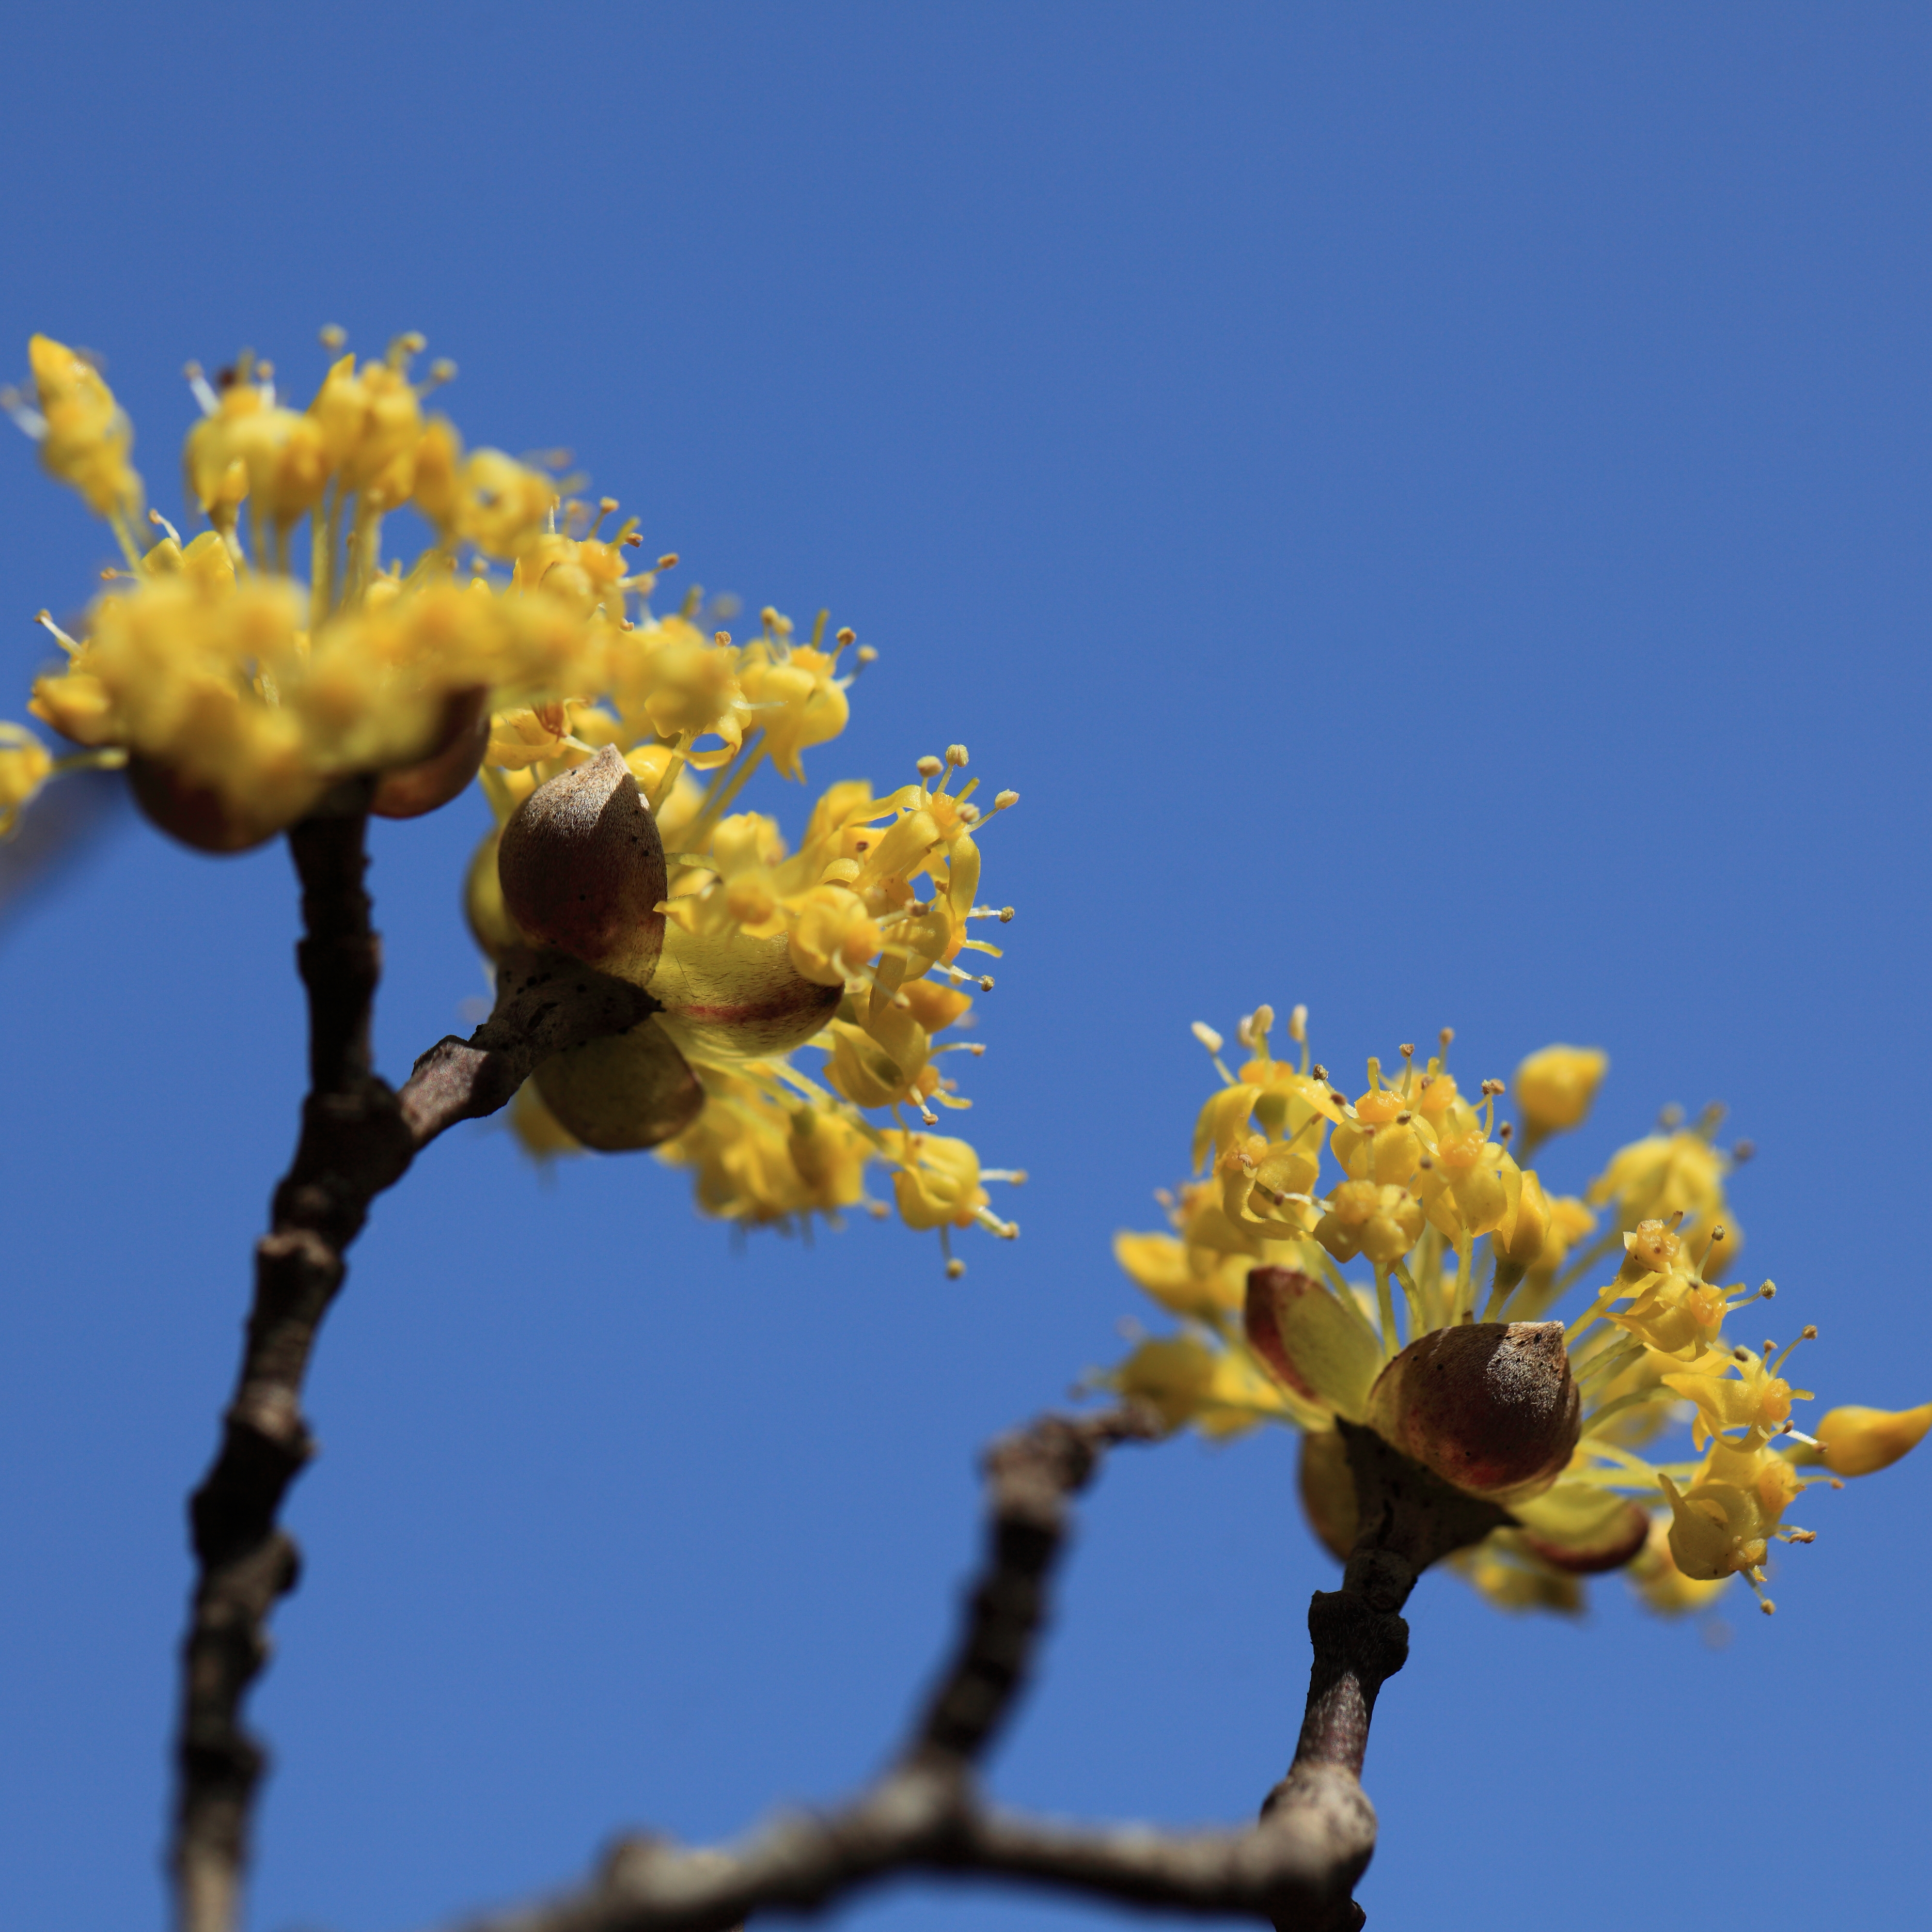
tree, nature, branch, blossom, plant, flower, pollen, high, produce, yellow, flora, wildflower, japanese, shrub, dogwood, 5d, hires, markii, hi, res, resolution, cornel, macro photography, flowering plant, plant stem, woody plant, land plant